Church of St. Michael (34th Street, Manhattan)

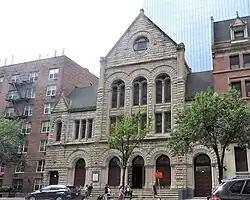
Looking south across 34th Street (2019)

The Church of St. Michael is a parish church in the Roman Catholic Archdiocese of New York, located at 424 West 34th Street, in Manhattan, New York City.